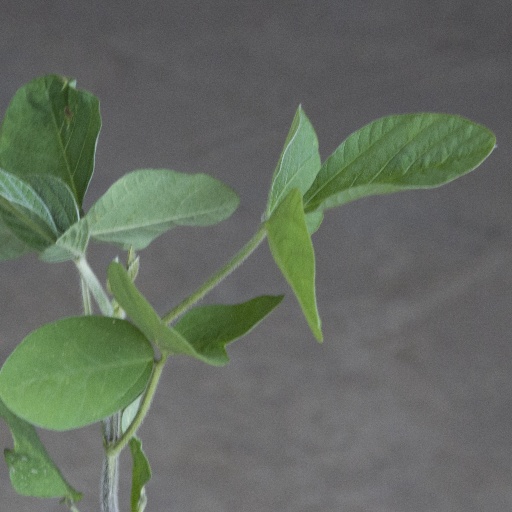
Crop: soybean